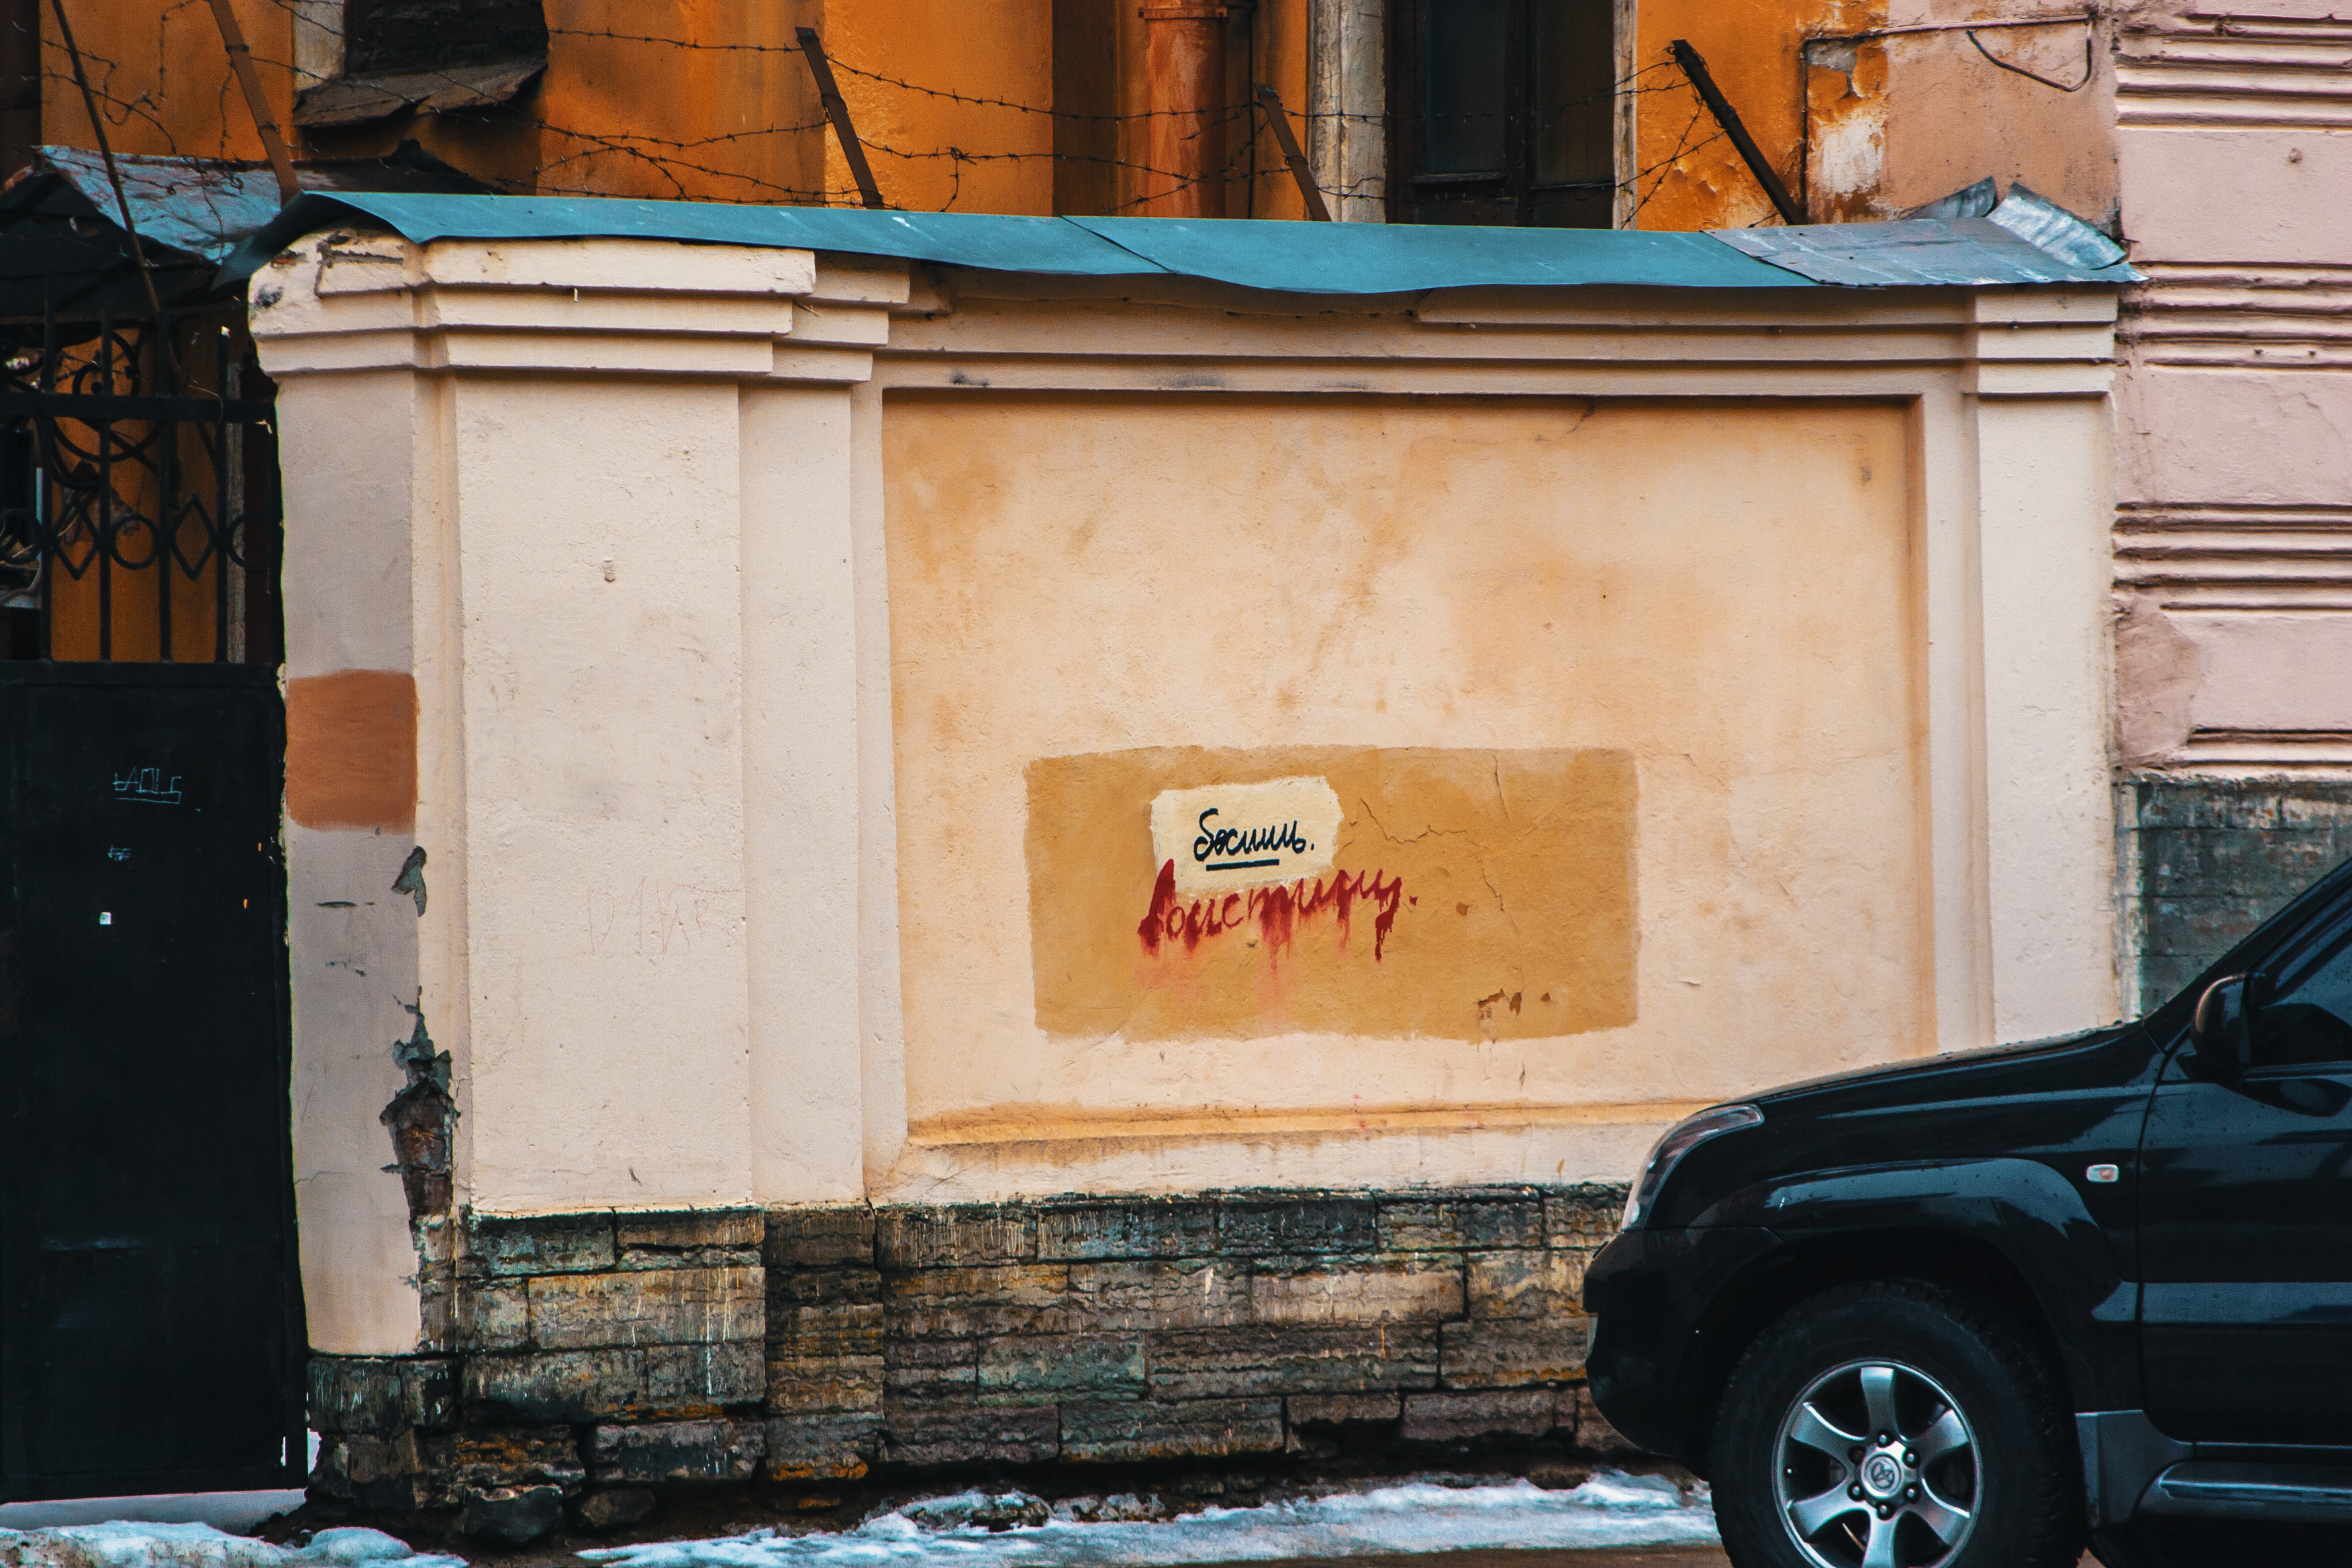
images, tire, wheel, daytime, blue, car, vehicle, automotive tire, motor vehicle, building, wood, wall, door, neighbourhood, paint, automotive exterior, fender, vehicle door, asphalt, art, automotive lighting, gas, Tints and shades, house, facade, road, automotive design, road surface, graffiti, font, city, brick, tree, landscape, sport utility vehicle, street, automotive wheel system, mural, automotive window part, rim, family car, bumper, town, metal, luxury vehicle, signage, visual arts, auto part, winter, street art, advertising, transport, freezing, compact sport utility vehicle